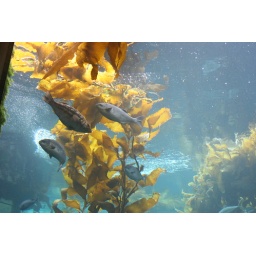
The ocean water comes in to the Aquarium